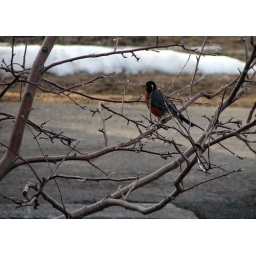
Robin in our apple tree